Lancia

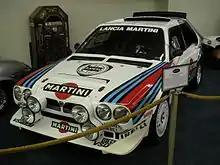
A Lancia Delta S4 Group B rally car

Lancia has shown several concept cars to the public including the Flaminia Loratmo (1958), Stratos Zero (1970), the Megagamma by Italdesign Giugiaro and Sibilo by Bertone in 1978, Hit (1988) by Pininfarina, the Bertone-designed Kayak (1995), the Dialogos (1998) and Nea in 2000. The company showed the Granturismo Stilnovo and Fulvia concepts in 2003. Lancia has shown the PU+RA HPE concept in 2023 as part of brand renaissance strategy.